CT scan

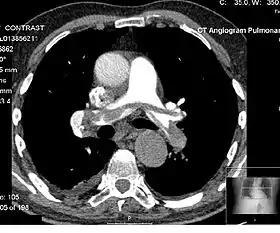
Example of a CTPA, demonstrating a saddle embolus (dark horizontal line) occluding the pulmonary arteries (bright white triangle)

Computed tomography angiography (CTA) is a type of contrast CT to visualize the arteries and veins throughout the body. This ranges from arteries serving the brain to those bringing blood to the lungs, kidneys, arms and legs. An example of this type of exam is CT pulmonary angiogram (CTPA) used to diagnose pulmonary embolism (PE). It employs computed tomography and an iodine-based contrast agent to obtain an image of the pulmonary arteries. CT scans can reduce the risk of angiography by providing clinicians with more information about the positioning and number of clots prior to the procedure.